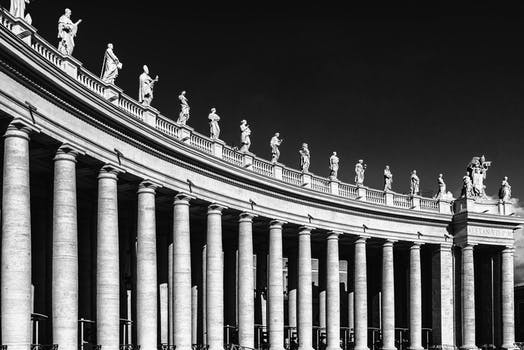
Label: No Watermark